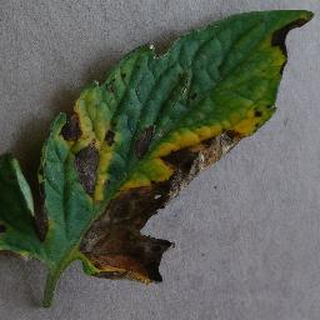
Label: tomato_early_blight